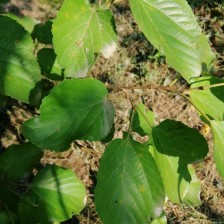
Variety: WhiteKing